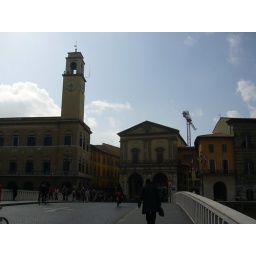
Going over the bridge back towards the train station